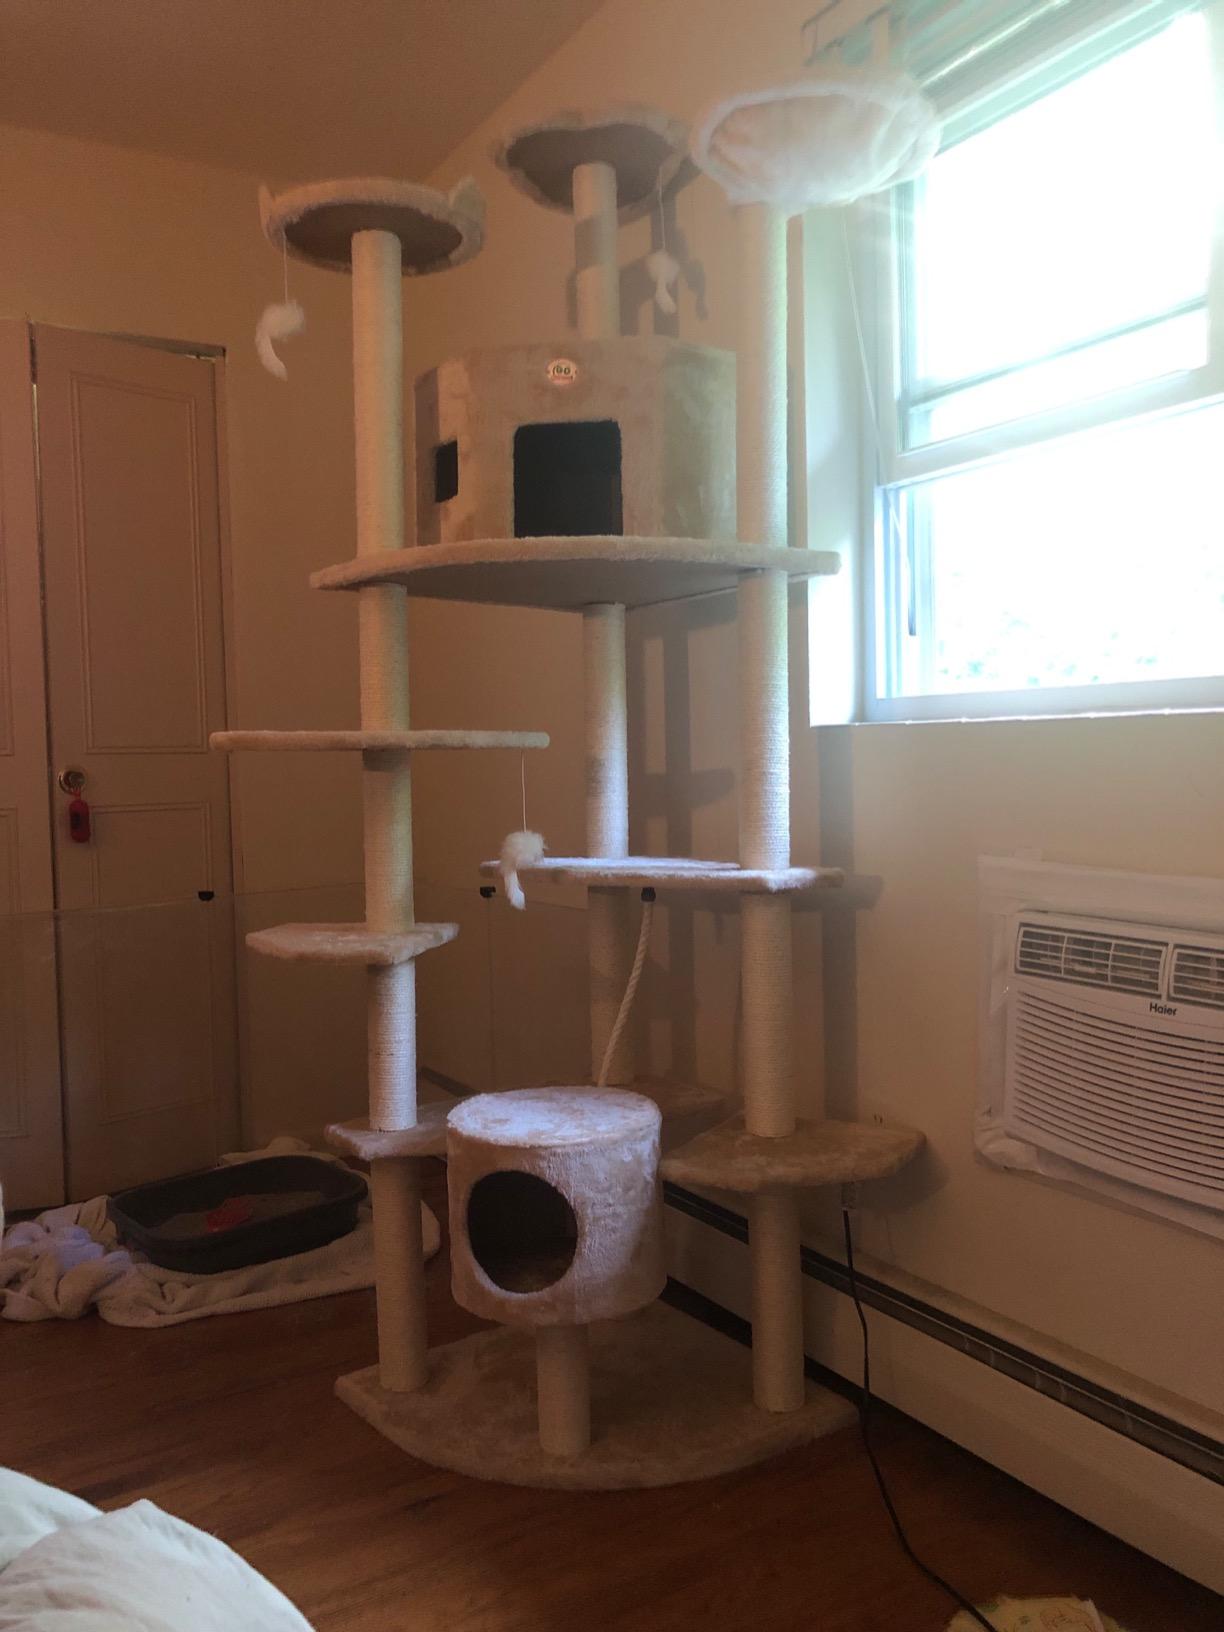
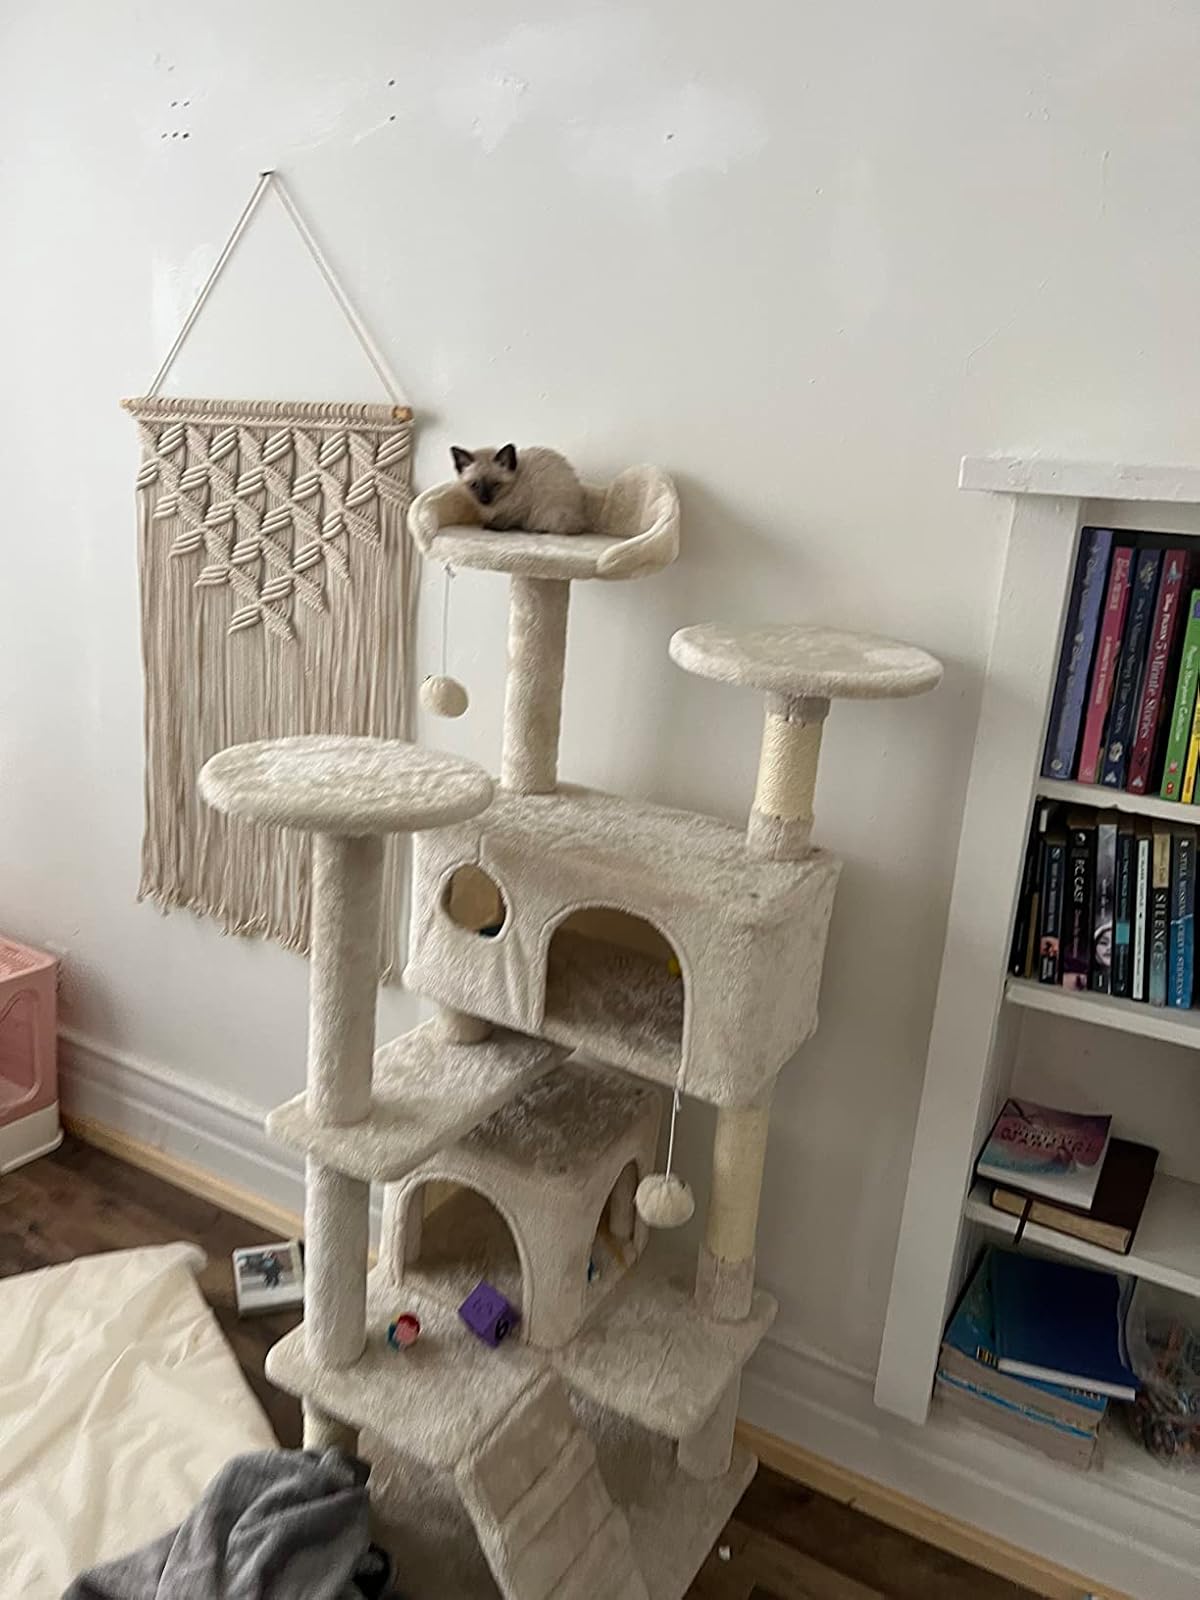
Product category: items_cat tree
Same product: no